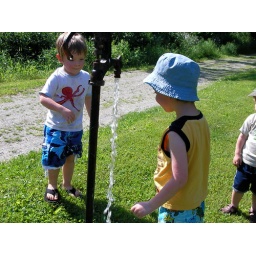
best water faucet in town